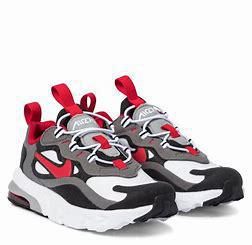
Brand: Nike
Model: Air Max 270 Rt